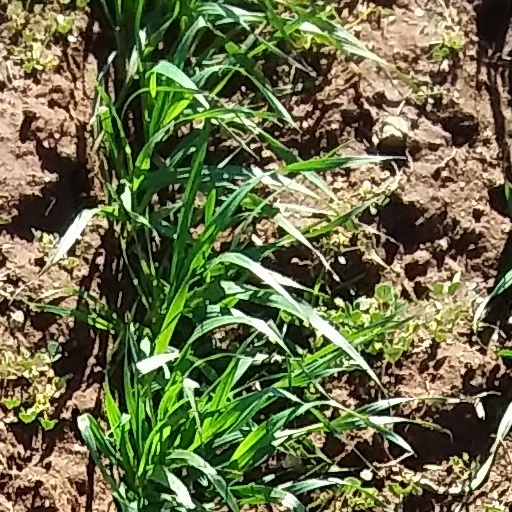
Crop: wheat